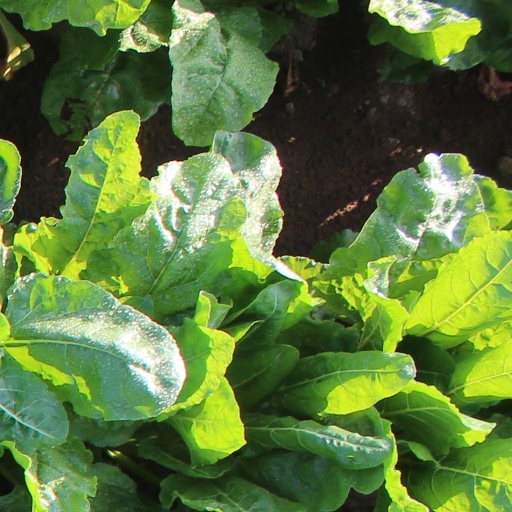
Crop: sugar beet